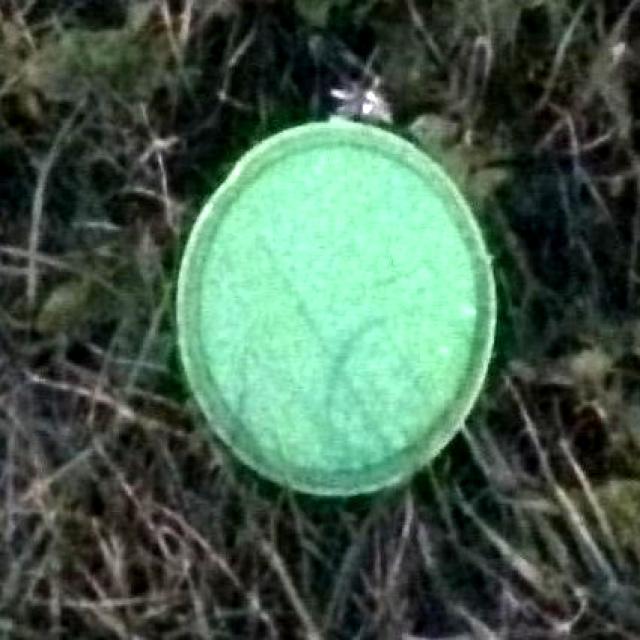
Label: Plastic